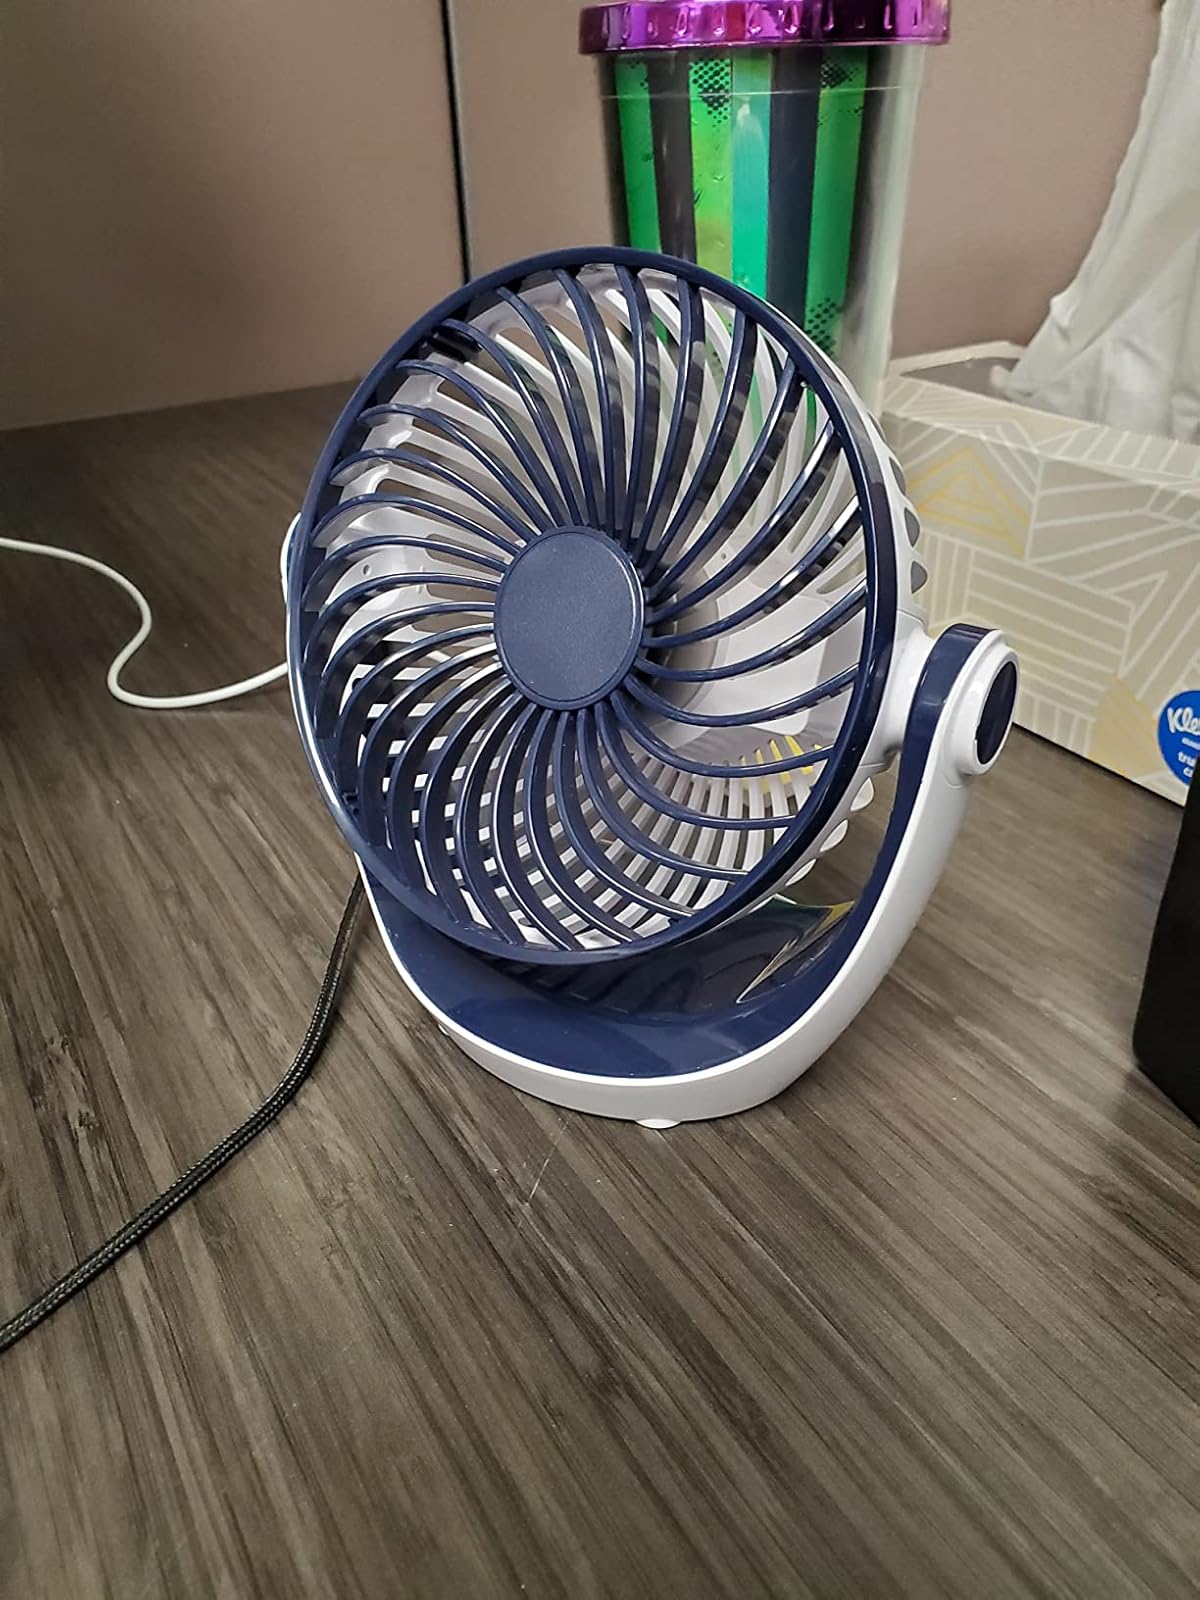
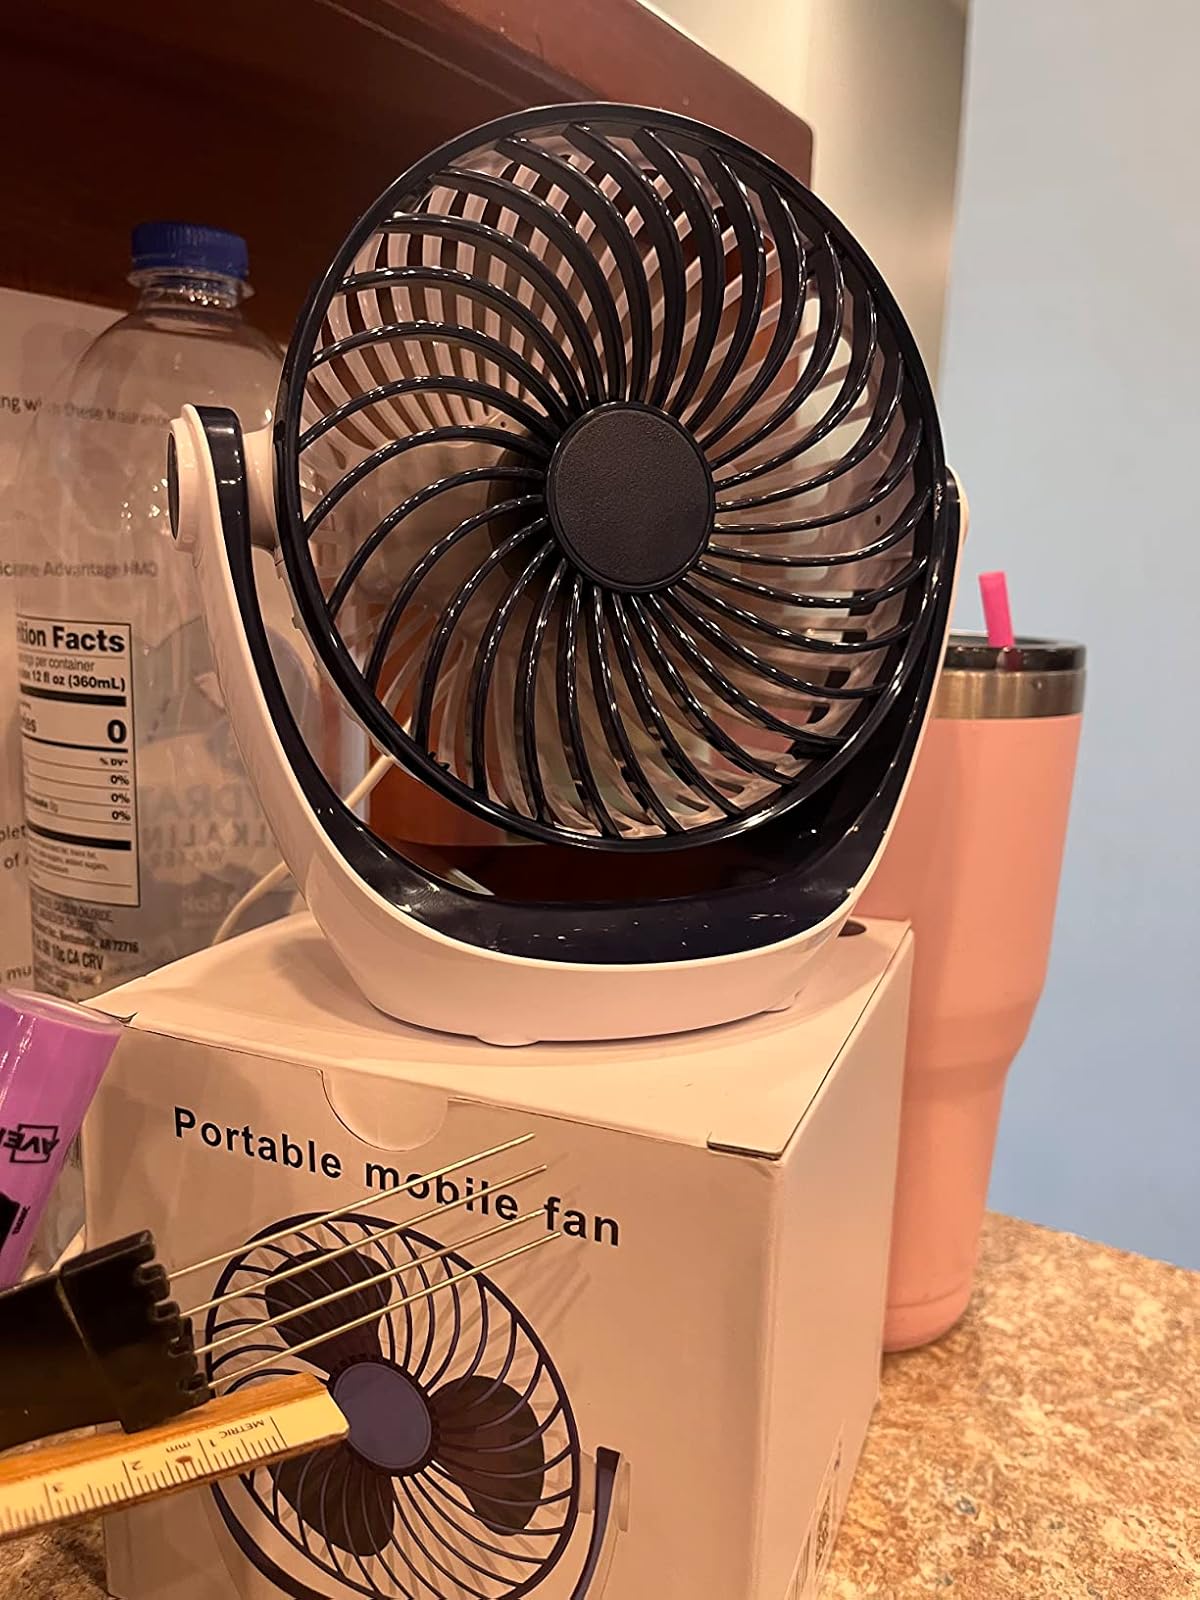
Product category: fan
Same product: yes